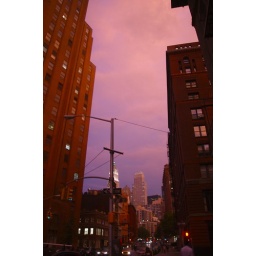
crazy orange sky over tribeca